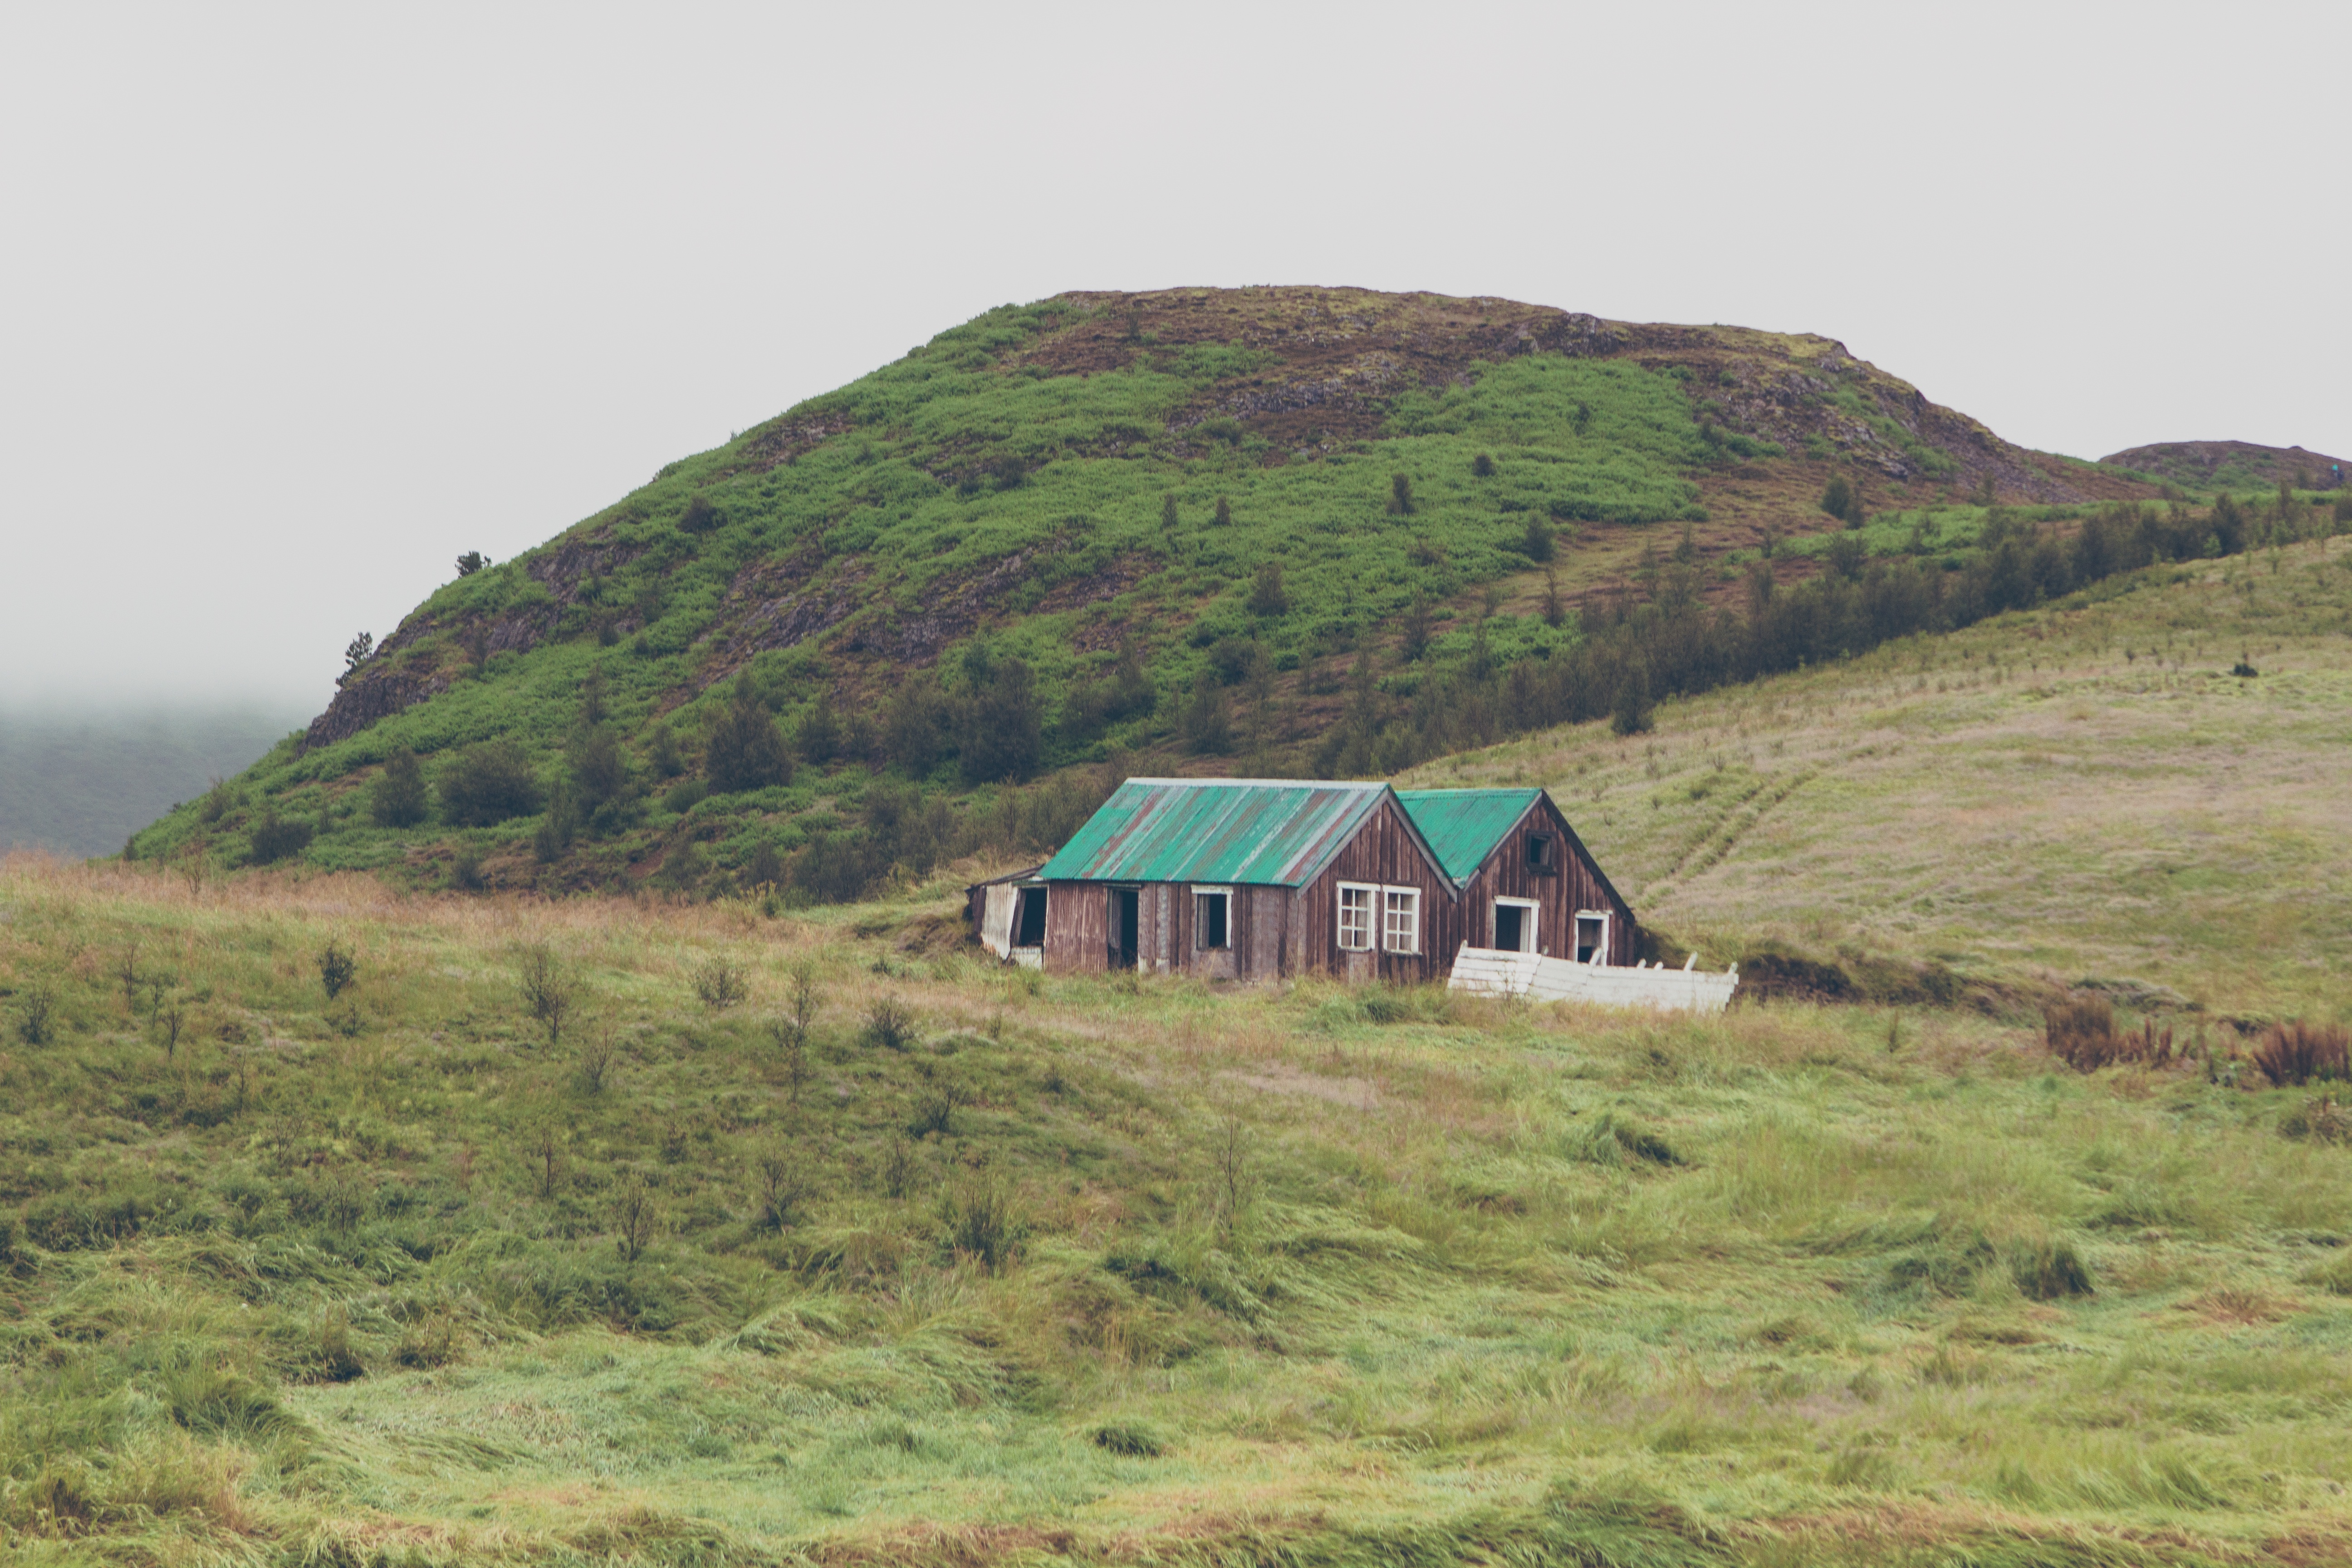
landscape, coast, mountain, hill, mountain range, hut, highland, terrain, ridge, grassland, plateau, fell, loch, ecosystem, rural area, geographical feature, mountainous landforms